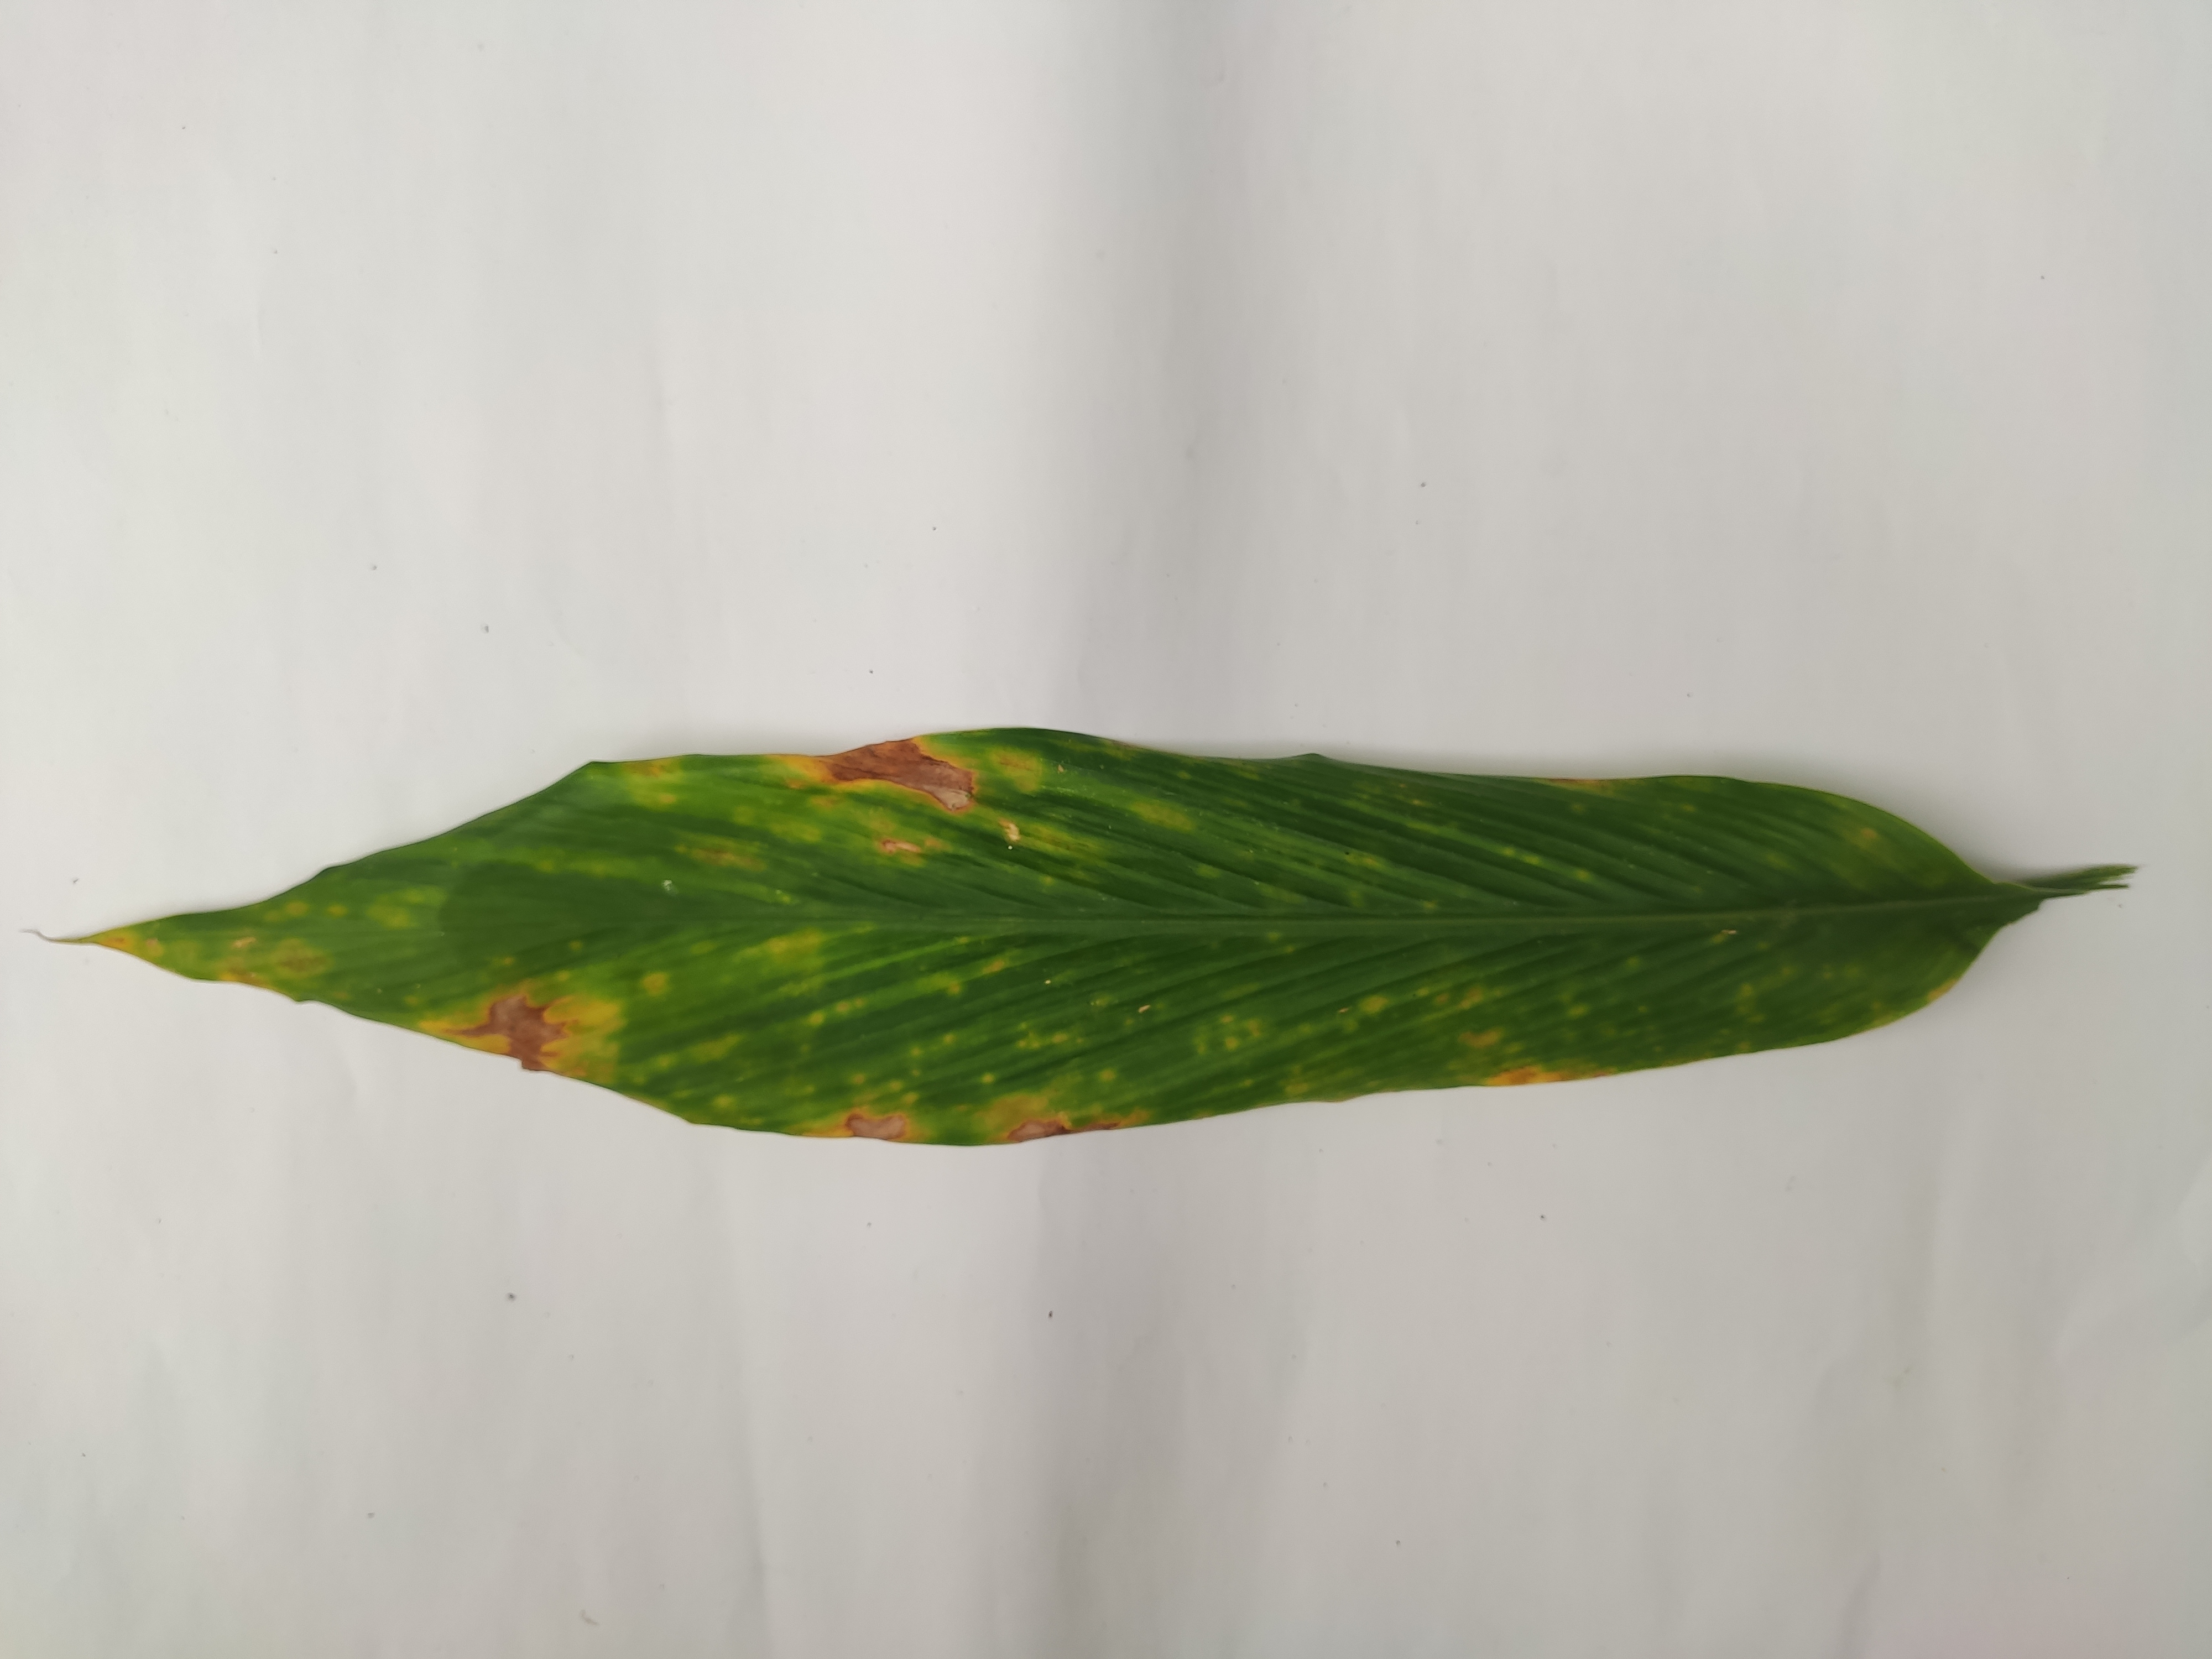
Label: Leaf_Spot